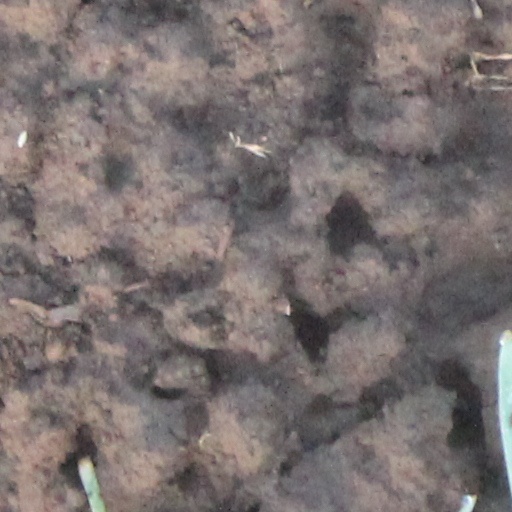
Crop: wheat